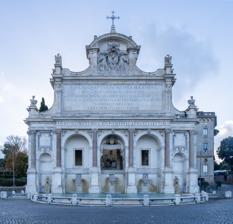
Building: Fontana dell'Acqua Paola
Country: Italy
Year built: 1612
Large fountain in Rome Fontana dell'Acqua Paola Fountain Fontana dell'Acqua Paola, or Il Fontanone Location Rome , Italy Click on the map for a fullscreen view Coordinates: 41°53′20″N 12°27′51″E / 41.88875°N 12.46417°E / 41.88875; 12.46417 The Fontana dell'Acqua Paola , also known as Il Fontanone ("The big fountain") or Mostra dell'Acqua Paola , is a monumental fountain located on the Janiculum Hill, near the church of San Pietro in Montorio , in Rome, Italy.  It was built in 1612 to mark the end of the Acqua Paola aqueduct, restored by Pope Paul V , and took its name from him.  It was the first major fountain on the right bank of the River Tiber . History Fontana dell'Acqua Paola (detail) The Fontana dell'Acqua Paola was inspired by the popularity of the Fontana dell'Acqua Felice , built in 1585–1588 by Pope Sixtus V .  Pope Paul V decided to rebuild and extend the ruined Acqua Traiana aqueduct built by the Emperor Trajan in order to create a source of clean drinking water for the residents of the Janiculum Hill, who were forced to take their water from brackish springs or from the polluted Tiber.   He raised funds for his project in part by imposing a tax upon wine, which caused complaints among some residents. The funding from this tax and other sources allowed him to purchase the rights to the water of a spring near Lake Bracciano, not far from Rome, as the source for the fountain. The fountain was designed by Giovanni Fontana , whose brother had worked on the Fontana dell'Acqua Felice, and Flaminio Ponzio .  They used white marble from the nearby ruins of the Roman Temple of Minerva in the Forum of Nerva , and constructed a massive gateway of five arches for the arrival of the water.   At the top of the fountain are the papal tiara and keys, above the Borghese family coat of arms of an eagle and a dragon, supported by angels. The inscription praises Pope Paul in poetic terms for bringing water to the residents of the district. Unlike the Fontana dell'Acqua Felice, which had an abundance of statues on biblical themes, the theme of the Fontana dell'Acqua Paola was water. Five abundant streams poured through the arches into five marble basins.  In 1690 Carlo Fontana designed an additional semicircular pool for the water which overflowed from the marble basins.  Marble posts were put in place to keep coachmen from watering their animals in the fountain, but the pool was tempting to many local residents, who bathed in the water. An ordinance was issued in 1707 forbidding residents to bathe in the fountain. The form of the fountain served as an inspiration for the later Trevi Fountain . In 2019, a Fendi -sponsored campaign paid for a partial renovation of the fountain. Actor Carlo Verdone reminisced on the fact that, growing up in Rome, the expression "you're as good as Acqua Paola water" (" vali como l'acqua Paola ") was meant as an insult, the water coming from the lake Bracciano being considered of poor quality back then. Dedication The Latin dedicatory inscription atop the fountain reads: PAVLVS • QVINTVS • PONTIFEX • MAXIMVS AQVAM • IN • AGRO • BRACCIANENSI SALVBERRIMIS • E • FONTIBVS • COLLECTAM VETERIBVS • AQVAE • ALSIETINAE • DVCTIBVS • RESTITVTIS NOVISQVE • ADDITIS XXXV • AB • MILLIARIO • DVXIT ANNO • DOMINI • MDCXII • PONTIFICATVS • SVI • SEPTIMO The English line-for-line translation: Paul the Fifth, Supreme Pontiff [brought] water from the region of Bracciano, gathered from the most healthy sources, by restoring old channels of the Alsietina* water aqueduct and adding new ones, from 35 mile-stones away in the year of the Lord 1612, the seventh year of his pontificate. Note: the dedication misidentifies the restored aqueduct as the Alsietina aqueduct, built by emperor Augustus in 2 B.C.E. to supply a Naumachia, a large artificial lake used to stage mock naval combat for entertainment. However, the quality of the water from the Alsietina was poor, and Pope Paul instead restored the aqueduct Traiana, built by emperor Trajan around 109 C.E. In music The American composer Charles T. Griffes wrote a character piece for piano entitled "The Fountains of Acqua Paola" as part of his Roman Sketches , Op. 7 (composed 1915–16).  Griffes never visited Rome or Italy.  Rather, the pieces in his collection were inspired by a collection of poems by William Sharp entitled Sospiri di Roma (1891). In cinema The Great Beauty by Paolo Sorrentino opens with a scene taking place in front of the fountain. See also List of fountains in Rome References